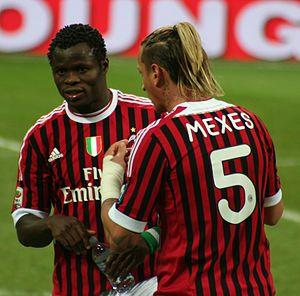
Philippe Mexès, né le 30 mars 1982 à Toulouse, est un footballeur international français à la retraite qui a évolué au poste de défenseur.
Taye Ismaila Taïwo, né le 16 avril 1985 à Lagos, est un footballeur international nigérian qui évolue au poste d'arrière gauche du club Chypre de Doxa Katokopias.